Cindy Burger (tennis)

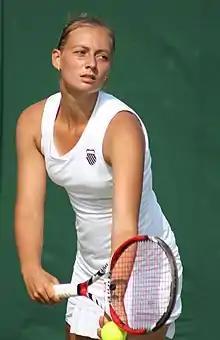
Burger at the 2015 Wimbledon qualifying

Cindy Burger (born 25 November 1992) is a Dutch former professional tennis player.